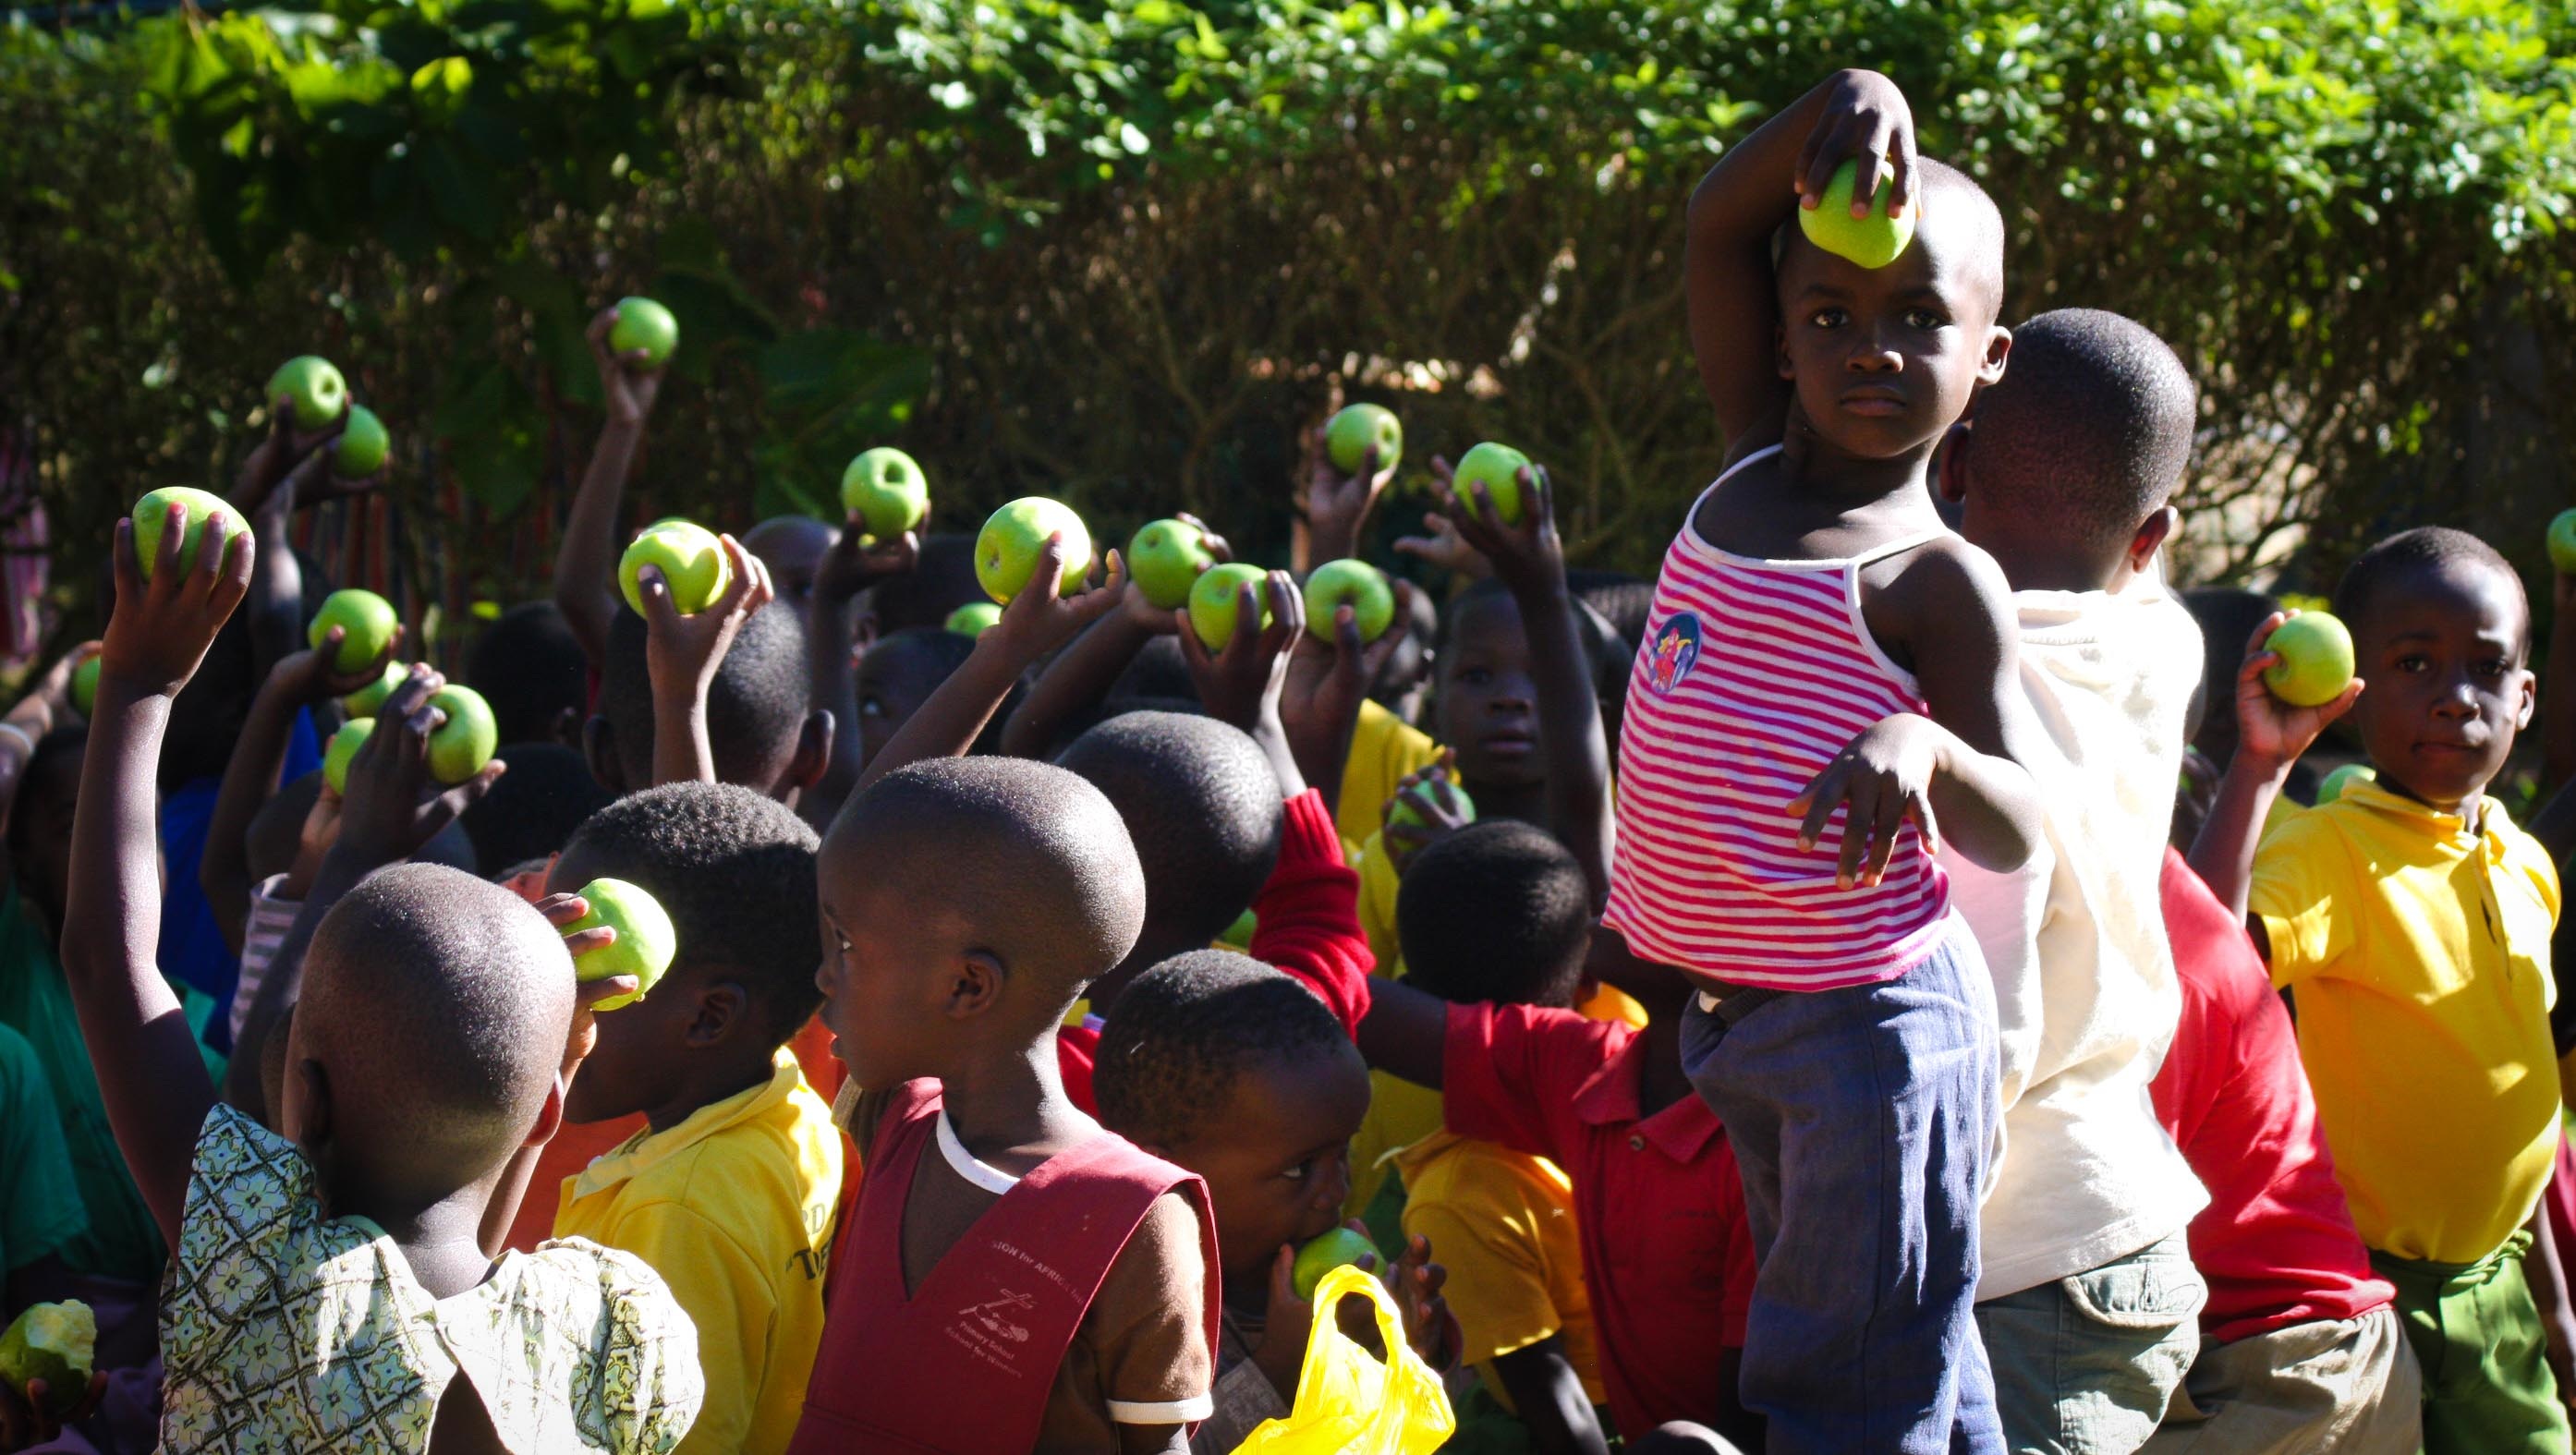
people, crowd, youth, community, education